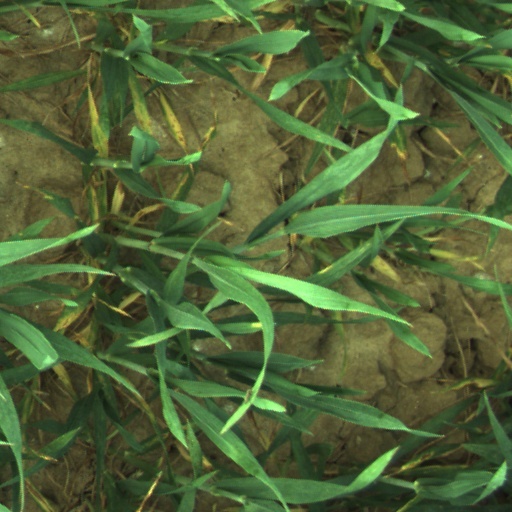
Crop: wheat